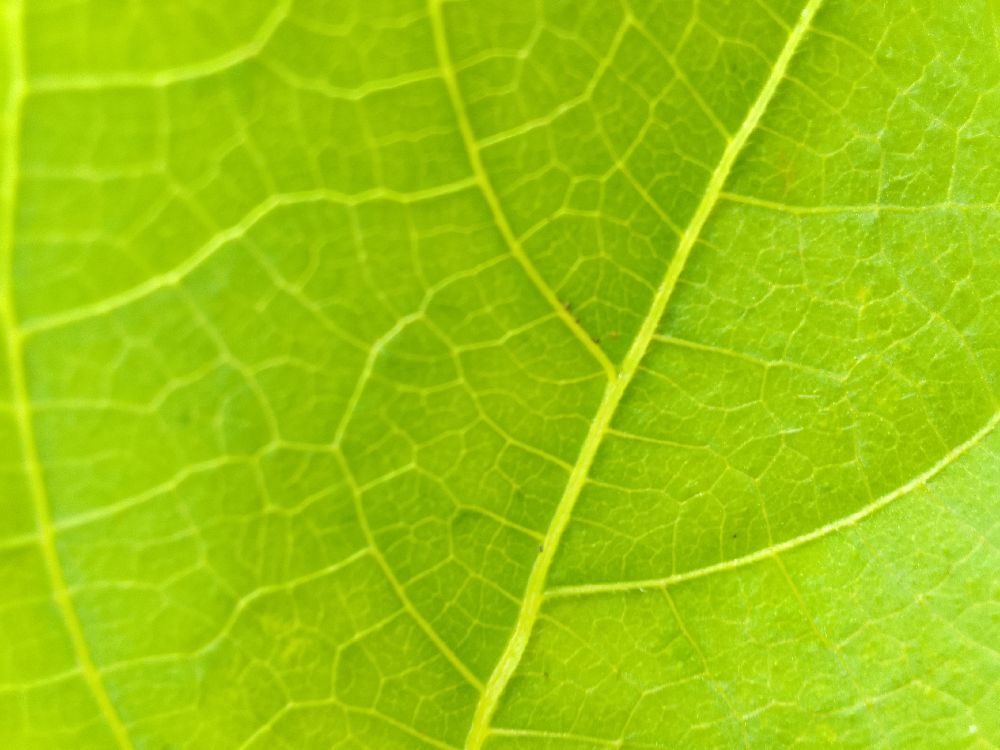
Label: healthy